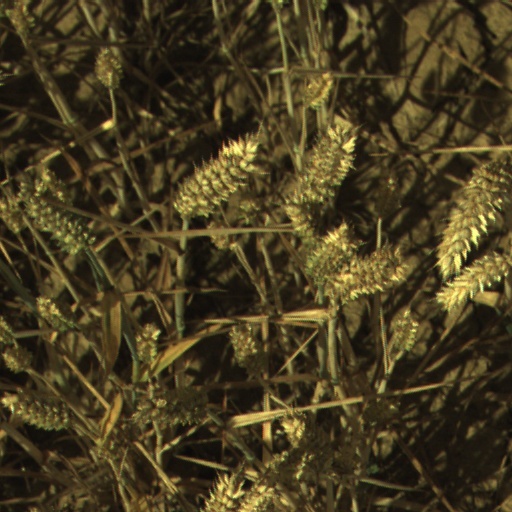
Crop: wheat